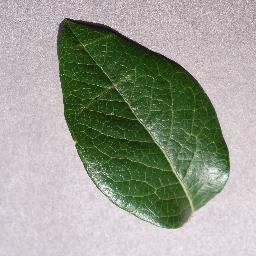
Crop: blueberry
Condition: healthy